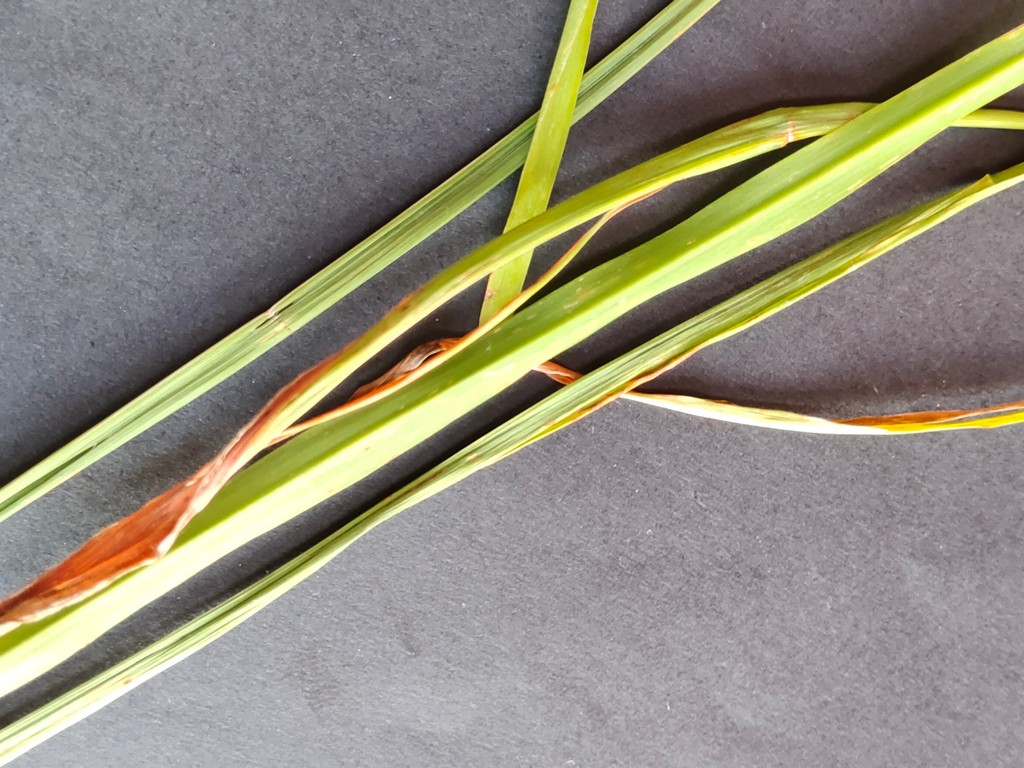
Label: Unhealthy